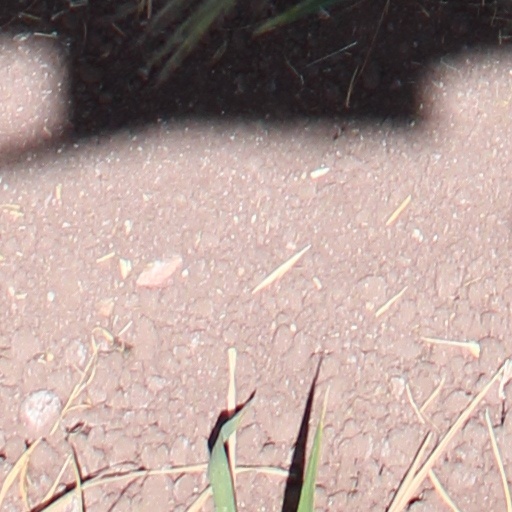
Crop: wheat